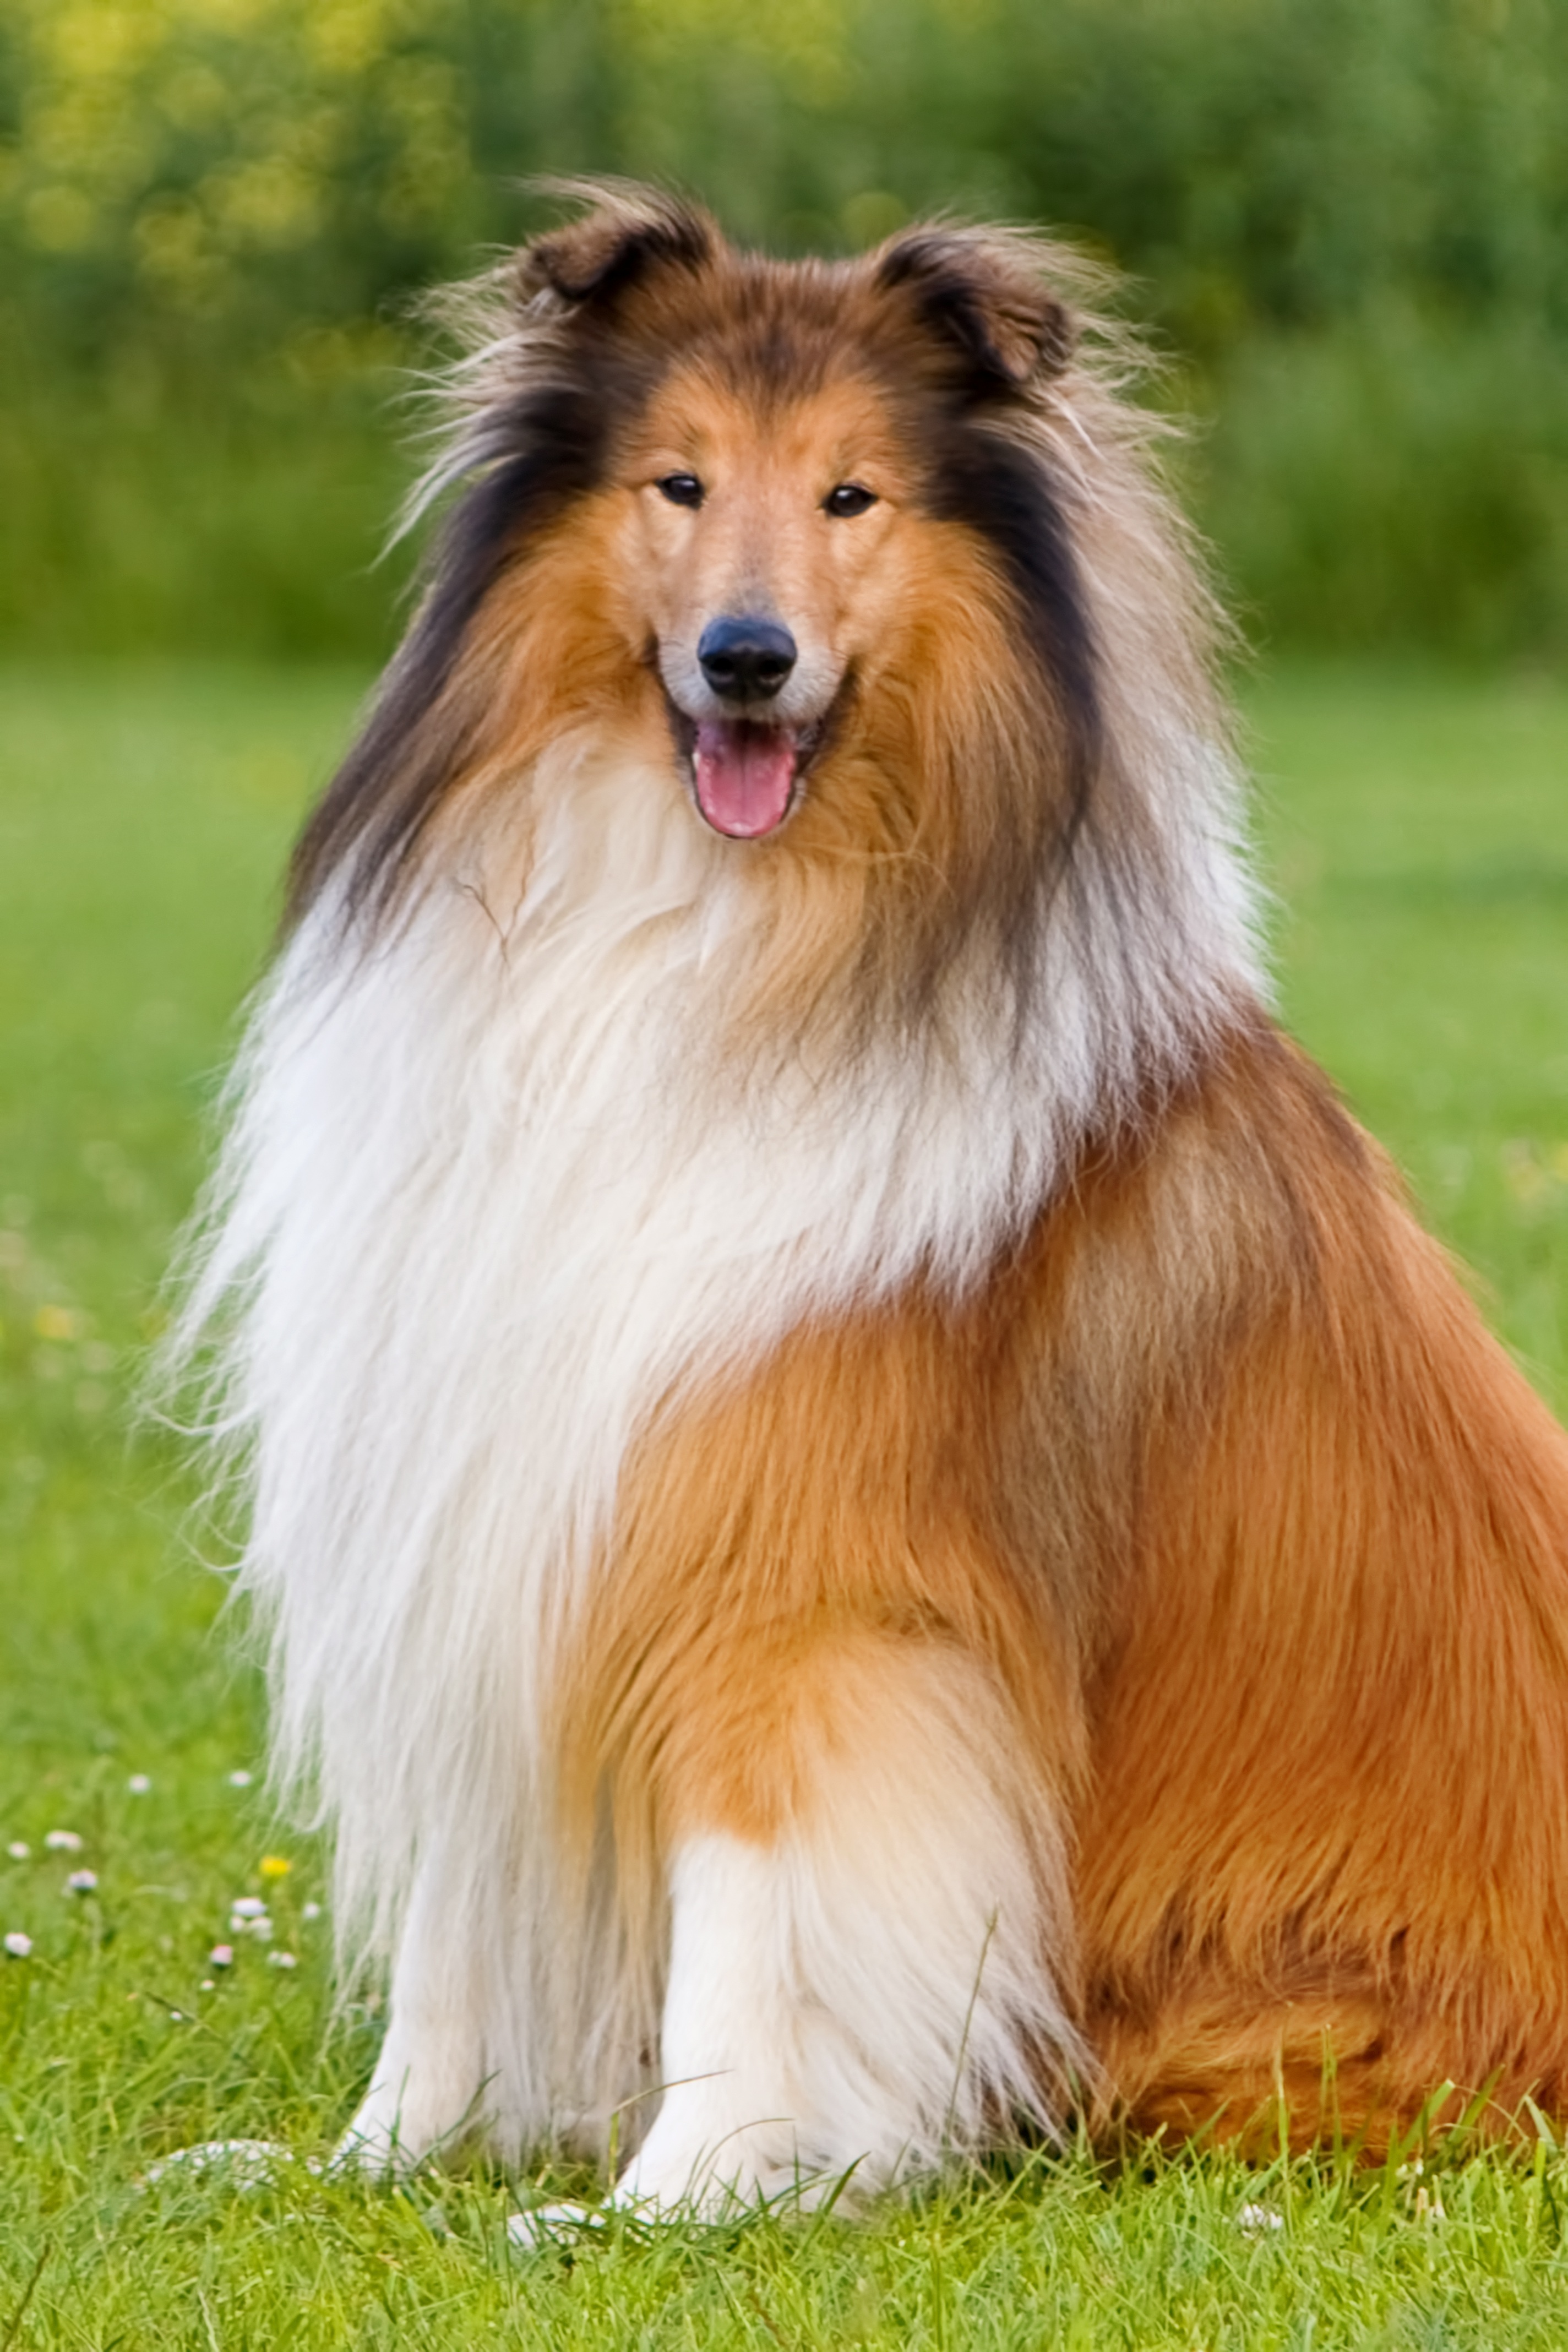
grass, dog, animal, collie, pet, sitting, mammal, snout, dog breed, herding dog, long haired, shetland sheepdog, dog like mammal, carnivoran, dog breed group, icelandic sheepdog, rough collie, german spitz mittel, german spitz, german spitz klein, scotch collie, companion dog